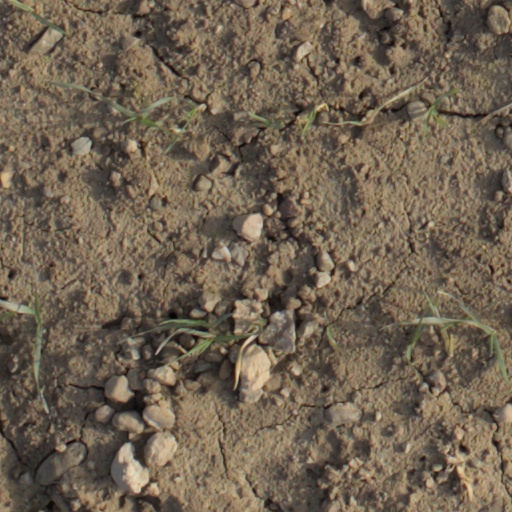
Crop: wheat